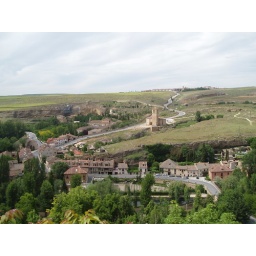
view from the balcony of a tower in the palace of segovia